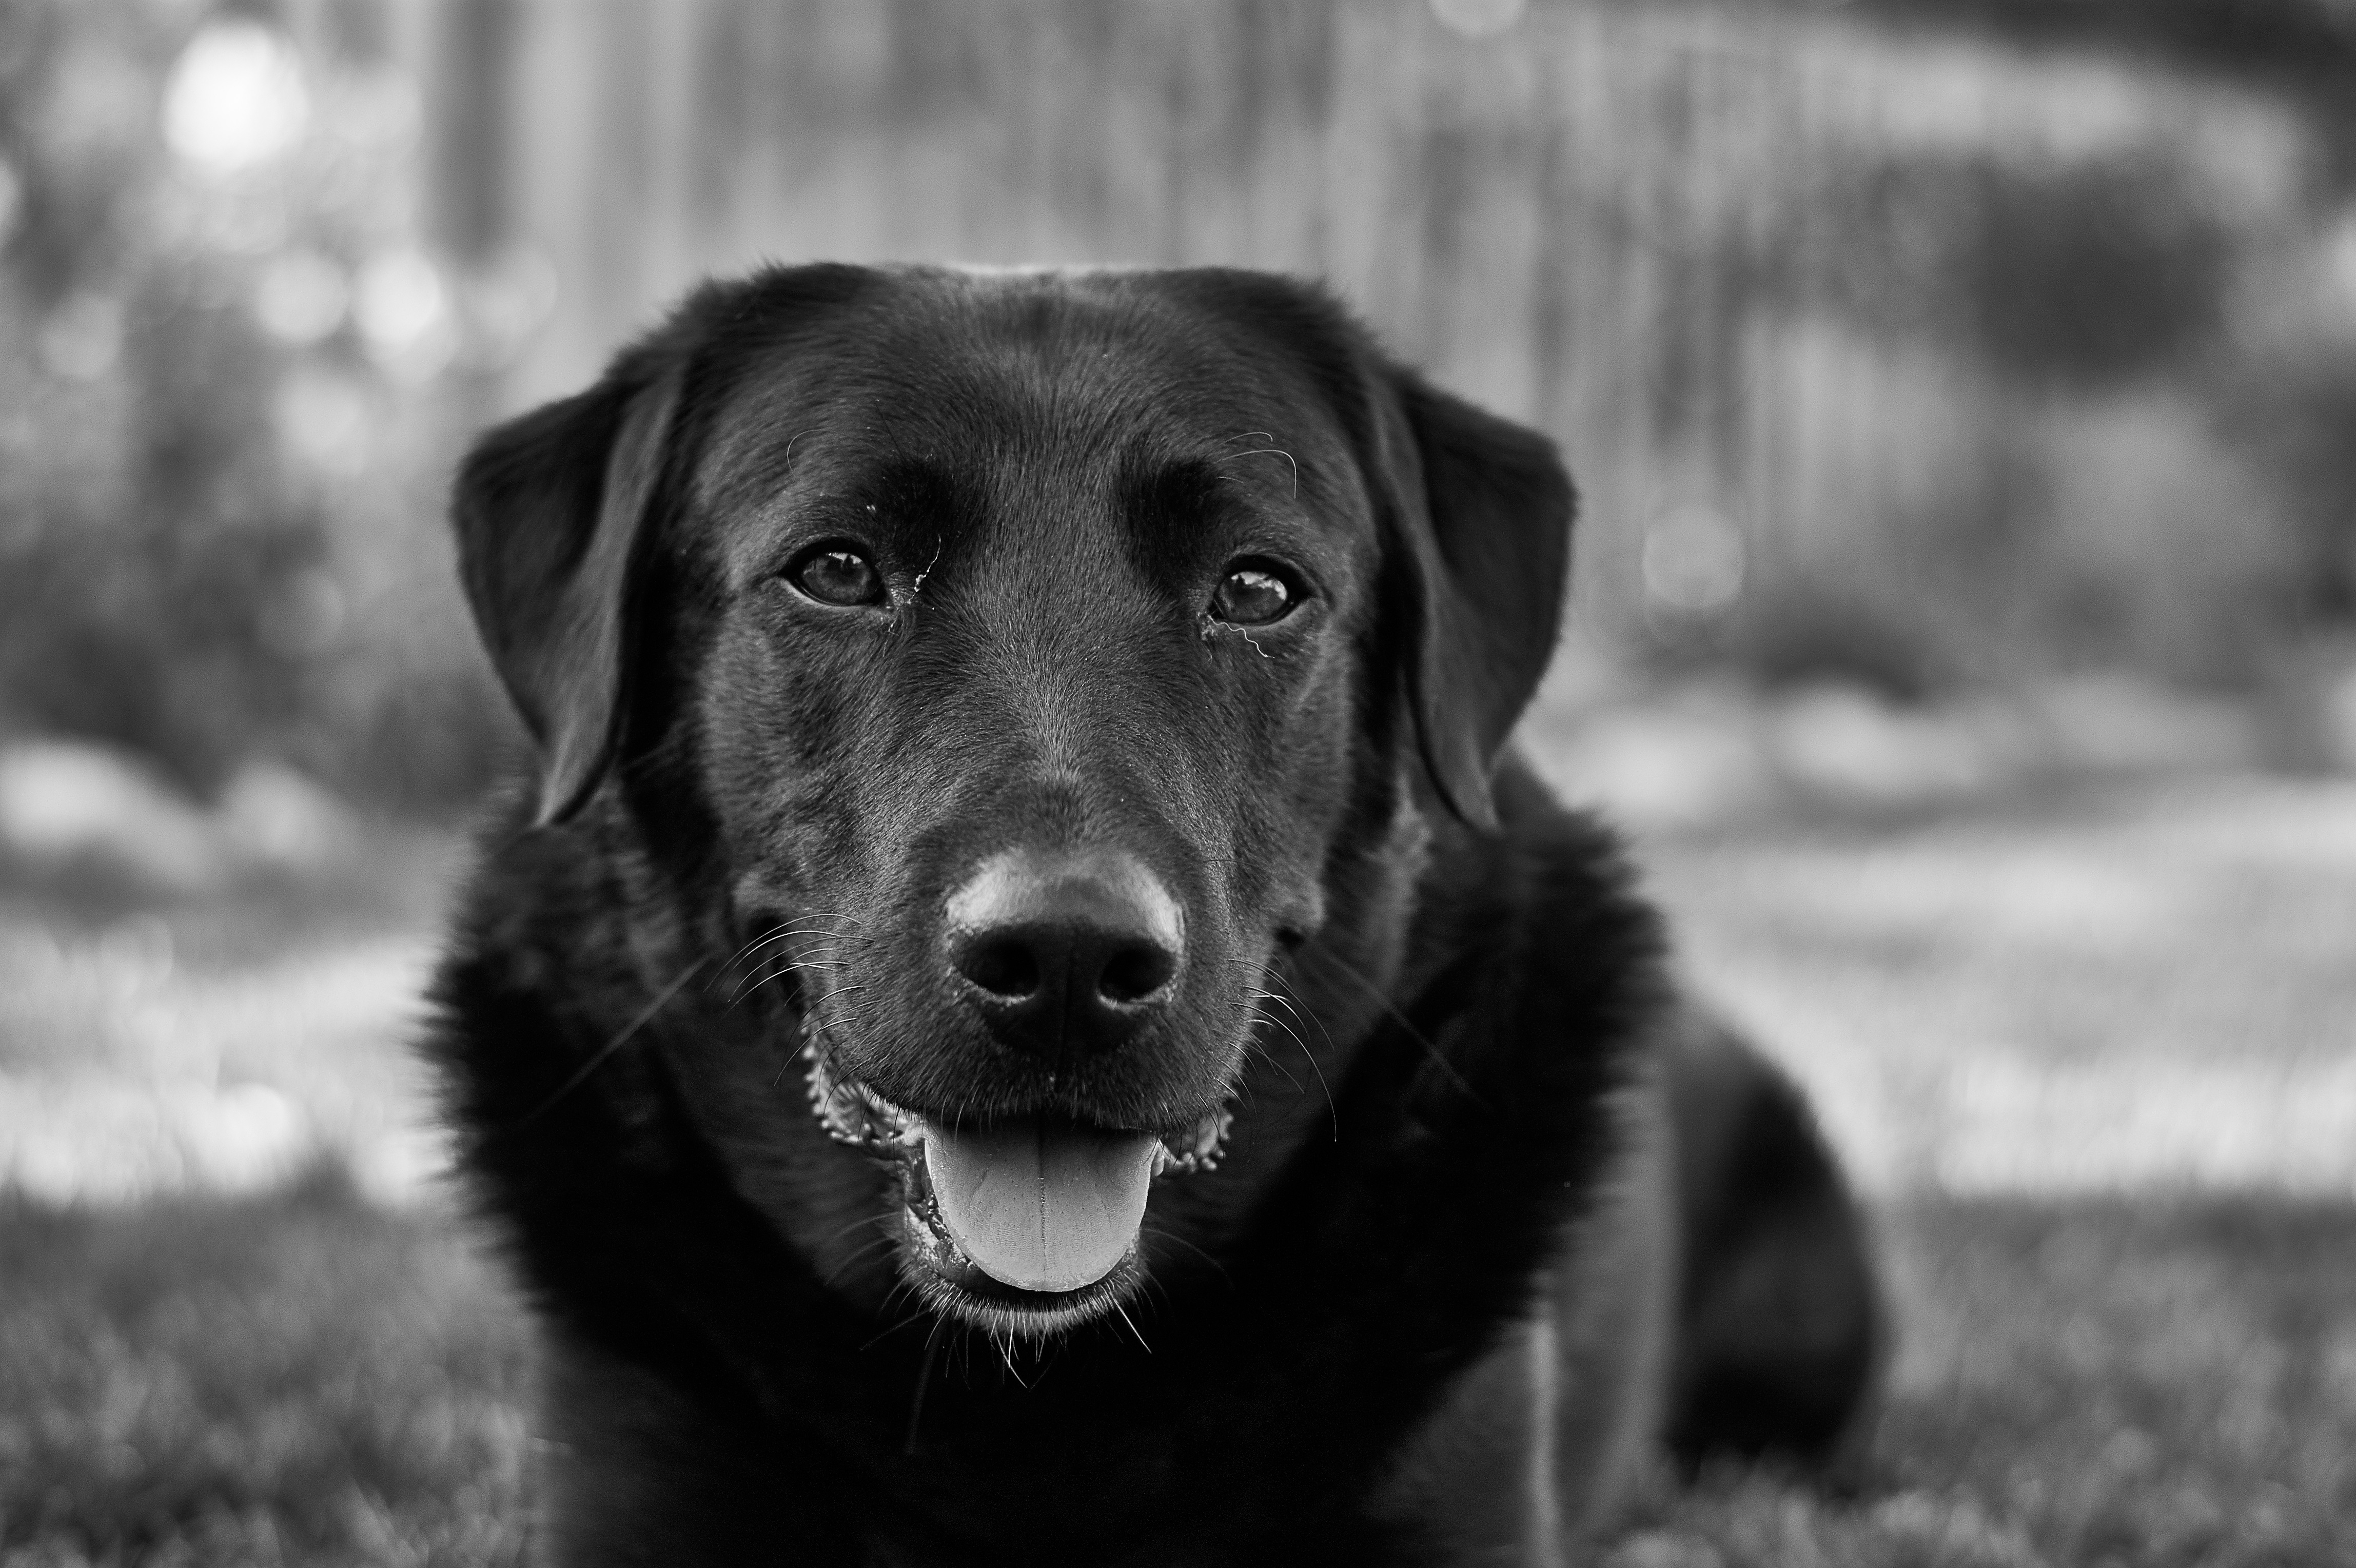
black and white, puppy, dog, pet, mammal, black, monochrome, vertebrate, labrador retriever, labrador, retriever, black fur, animals portrait, monochrome photography, dog like mammal